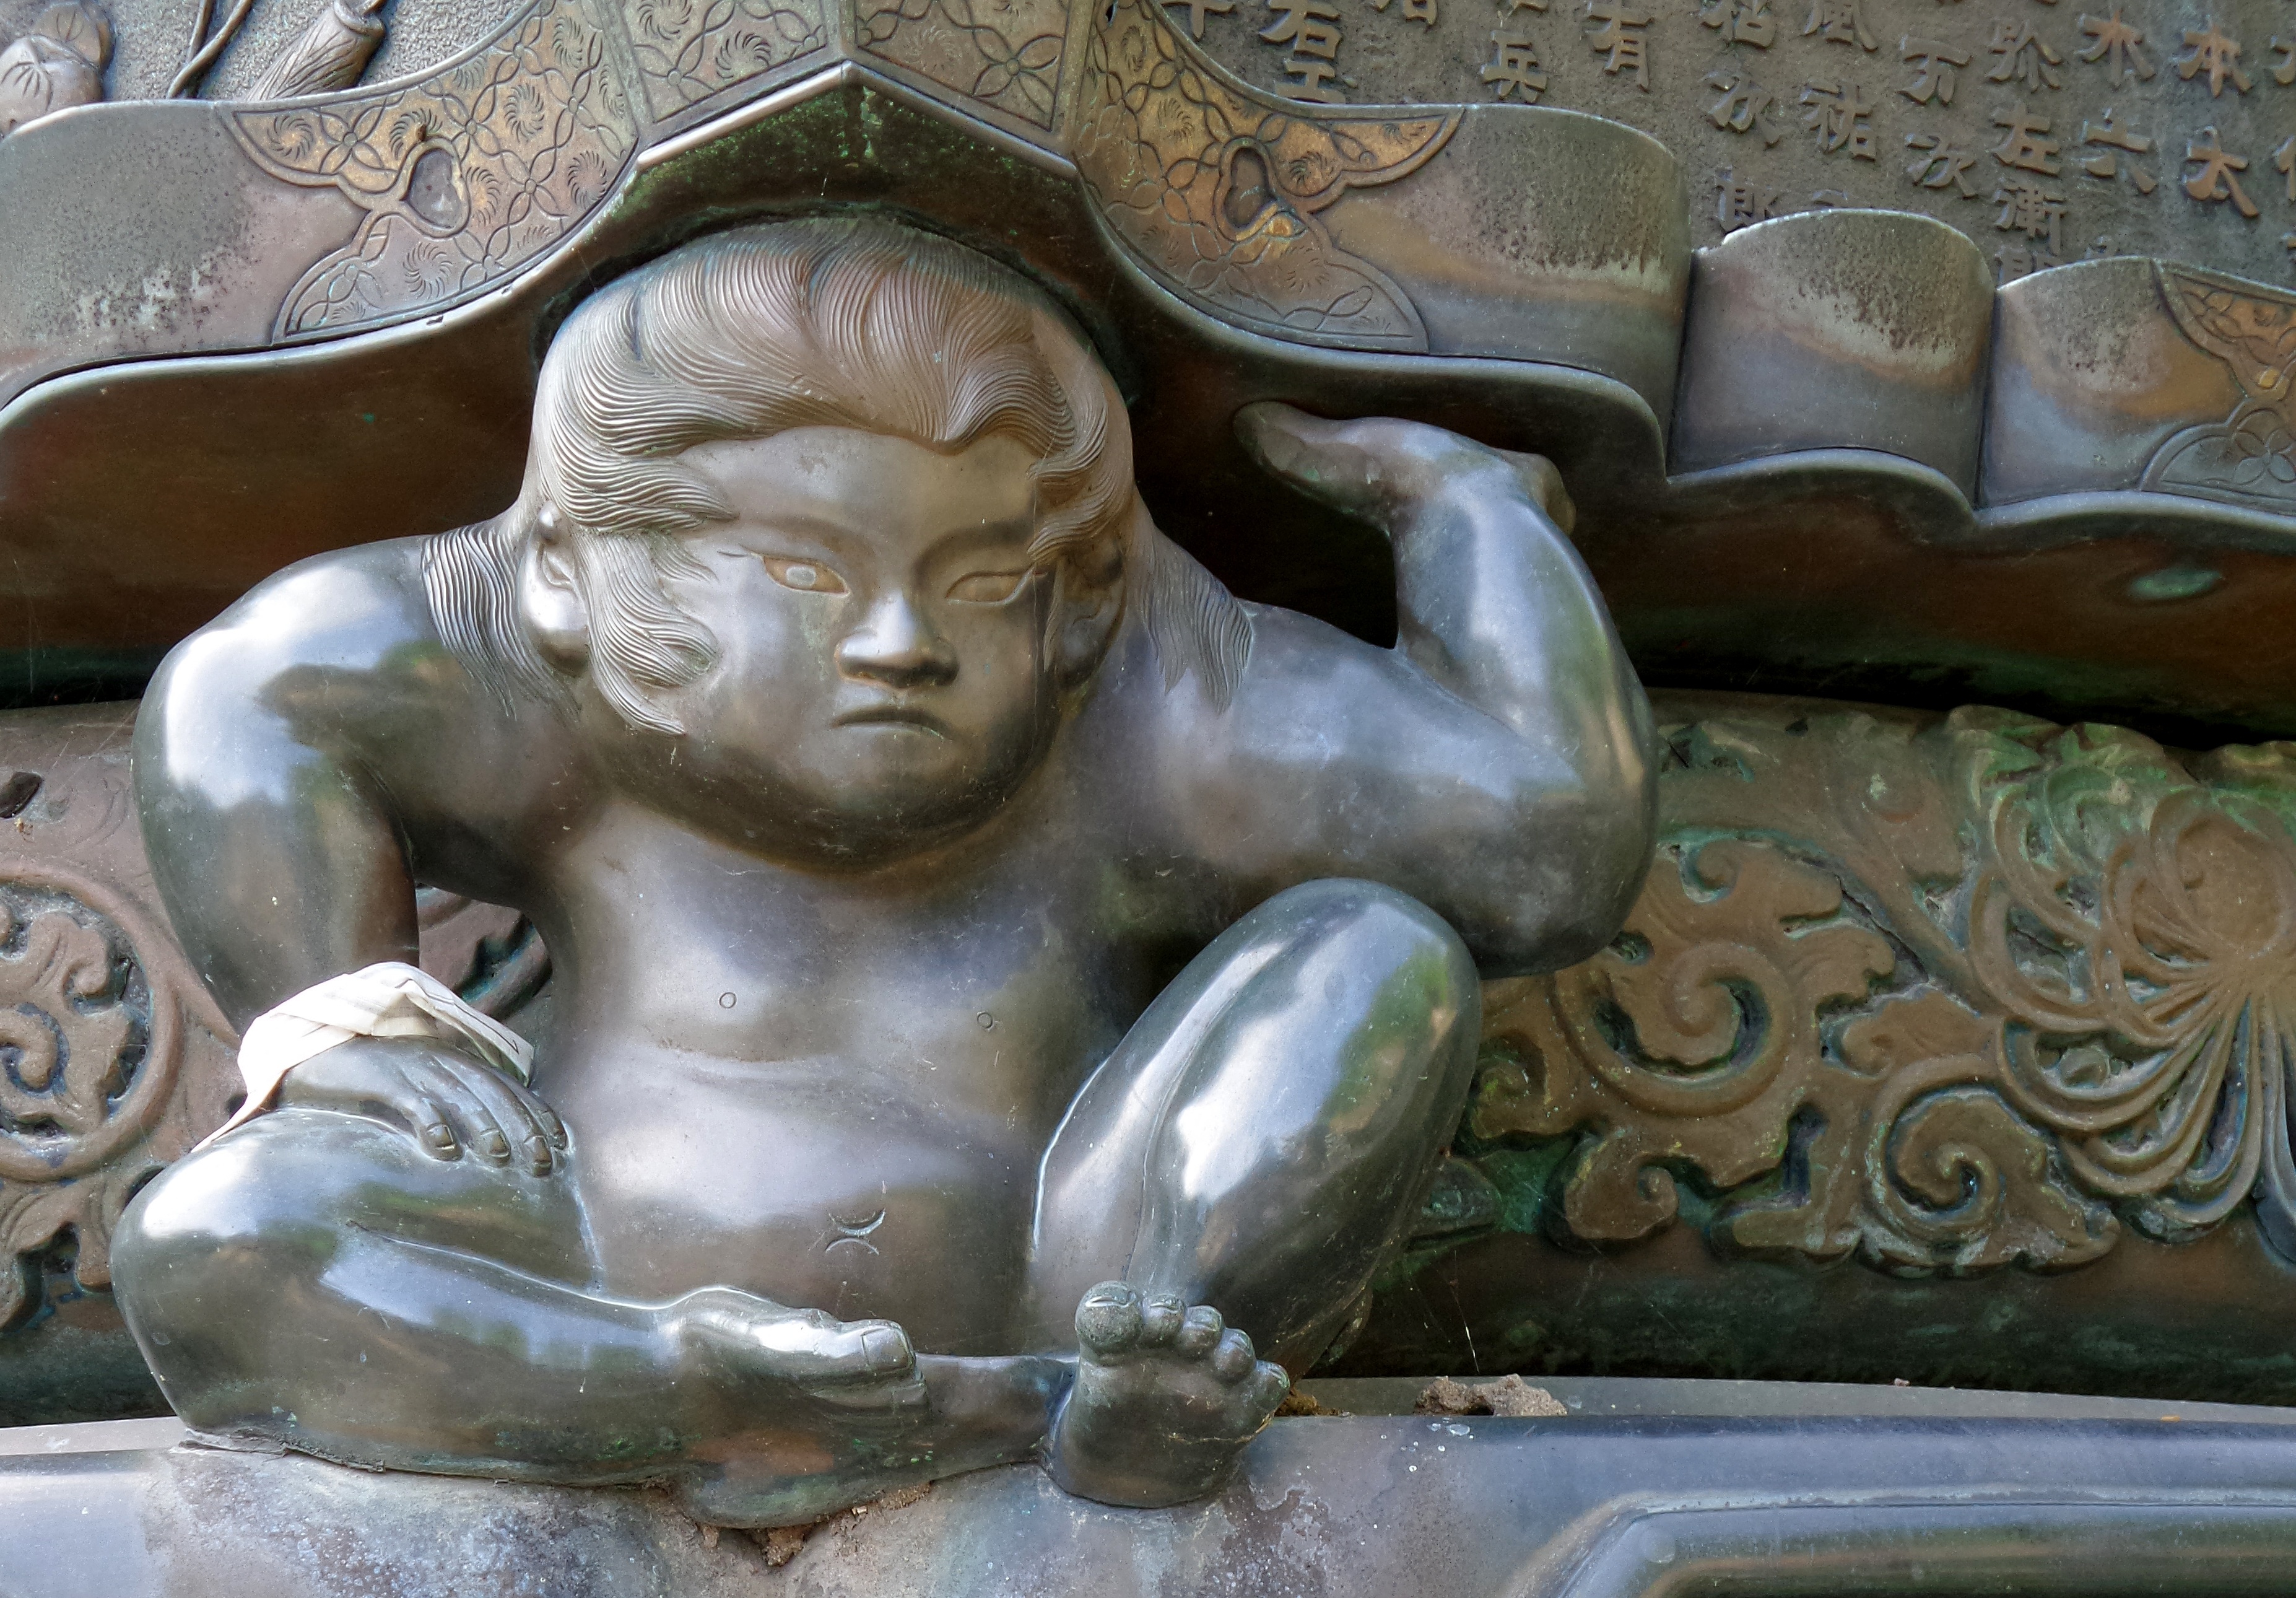
boy, monument, statue, lantern, japan, sculpture, art, temple, carving, relief, mythology, stone carving, yamadera, ancient history